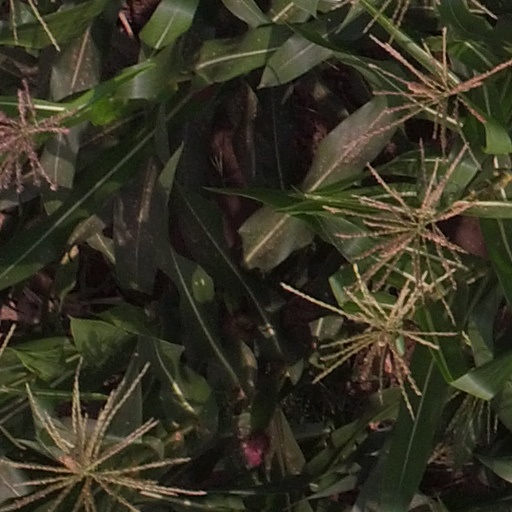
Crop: maize; corn